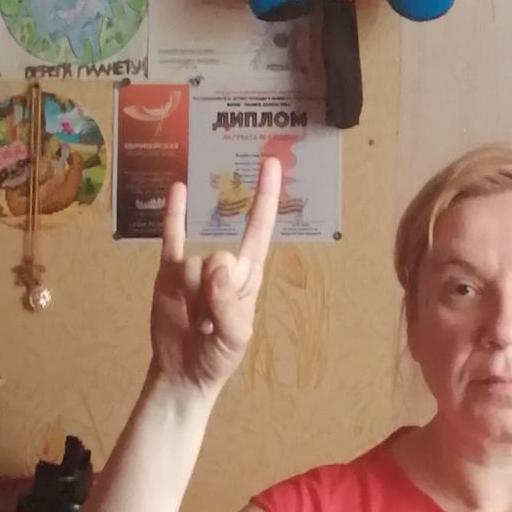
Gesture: rock